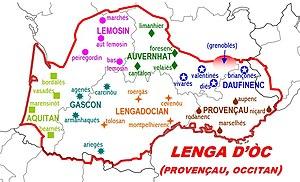
Carte des dialectes occitans selon Frederic Mistral Occitan
Lou Tresor dóu Felibrige est un dictionnaire français/occitan du XIXe siècle. Il est composé par l'écrivain de langue occitane et prix Nobel de littérature Frédéric Mistral. Loin d'être centré sur le dialecte provençal, il regroupe l'intégralité de la langue occitane sous l’appellation « langue provençale » alors usitée au XIXe siècle.
Le vivaro-alpin, rhodano-alpin, ou encore nommé à tort provençal-alpin ou gavot au XIXe siècle est un dialecte de l'occitan parlé du Velay et du Forez jusqu'aux vallées occitanes d'Italie tout en passant dans le Dauphiné et la Provence puis dans les Alpes méridionales de part et d'autre de la frontière franco-italienne ainsi qu'en Calabre.
Marseille est une commune du Sud-Est de la France, chef-lieu du département des Bouches-du-Rhône et préfecture de la région Provence-Alpes-Côte d'Azur.
L'occitan oriental voire provençal est une classification dialectologique de la langue occitane située, comme son nom l'indique, à l'Est de l'espace où la langue est usitée.
Frédéric Mistral ou Frederi Mistral en provençal est un écrivain et lexicographe français de langue occitane, né le 8 septembre 1830 à Maillane, où il est mort le 25 mars 1914, et où il est inhumé.
L’auvergnat ou occitan auvergnat est un dialecte de l'occitan' parlé dans une partie du Massif central et, en particulier, dans la majeure partie de l’Auvergne, province qui lui donne son nom.